Circulating tumor cell

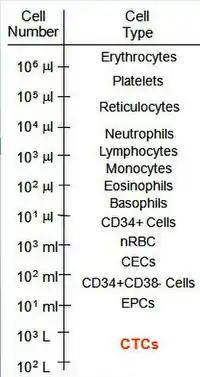
Number of various types of blood cells in whole blood versus CTCs.

A circulating tumor cell (CTC) is a cancer cell from a primary tumor that has shed into the blood of the circulatory system, or the lymph of the lymphatic system. CTCs are carried around the body to other organs where they may leave the circulation and become the seeds for the subsequent growth of secondary tumors. This is known as metastasis, responsible for most cancer-related deaths.